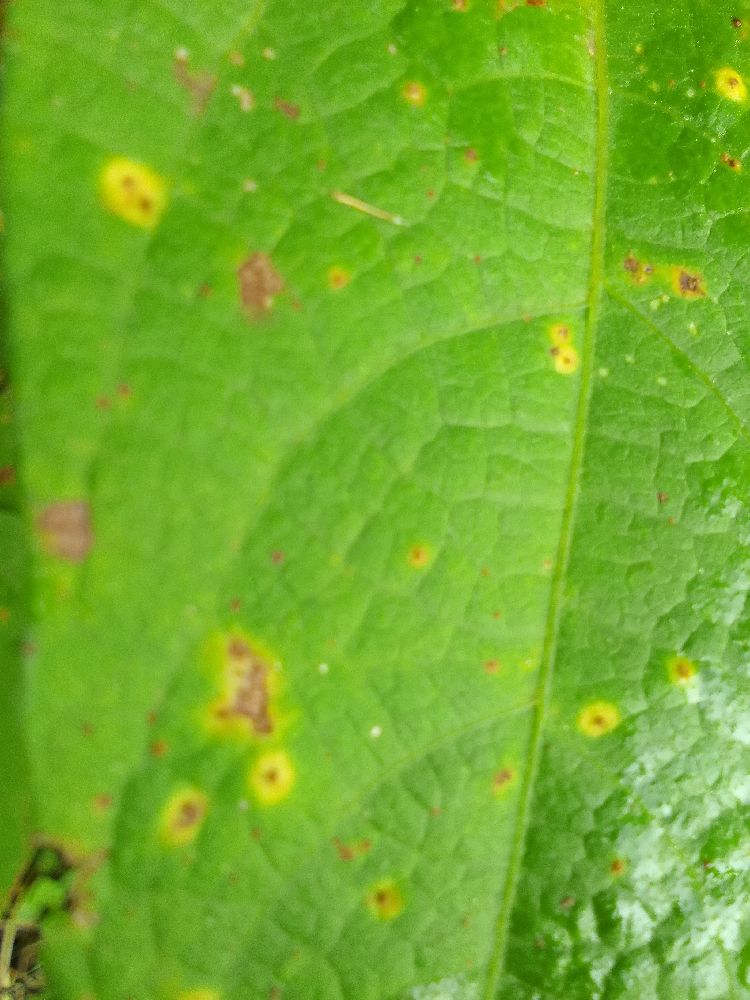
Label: rust